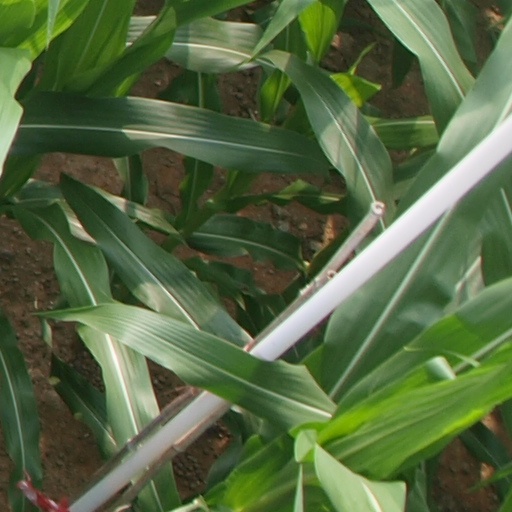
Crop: maize; corn